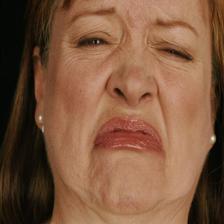
Image emotion (VAD): valence: -0.4, arousal: -0.2, dominance: -0.6
Candidate emotion words:
enthusiastic — valence: 0.77, arousal: 0.736, dominance: 0.696
indecisive — valence: -0.458, arousal: -0.16, dominance: -0.62
bewildered — valence: -0.54, arousal: 0.26, dominance: -0.4
dispirited — valence: -0.592, arousal: -0.44, dominance: -0.716
Best matching emotion: indecisive